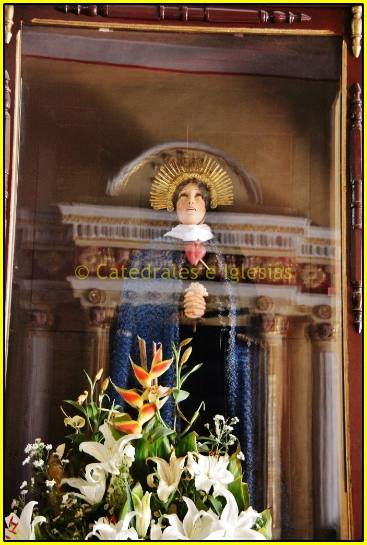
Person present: No